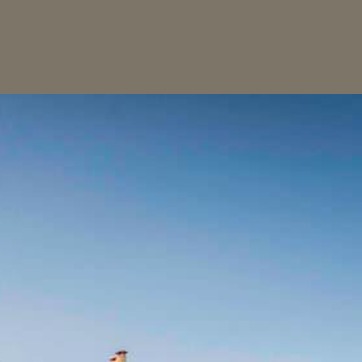
Material: sky